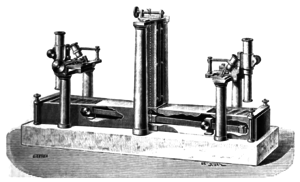
Boussole des variations de la déclinaison de Gambey.
Une boussole de déclinaison était un instrument mécanique de géodésie permettant de mesurer la déclinaison magnétique en un lieu.